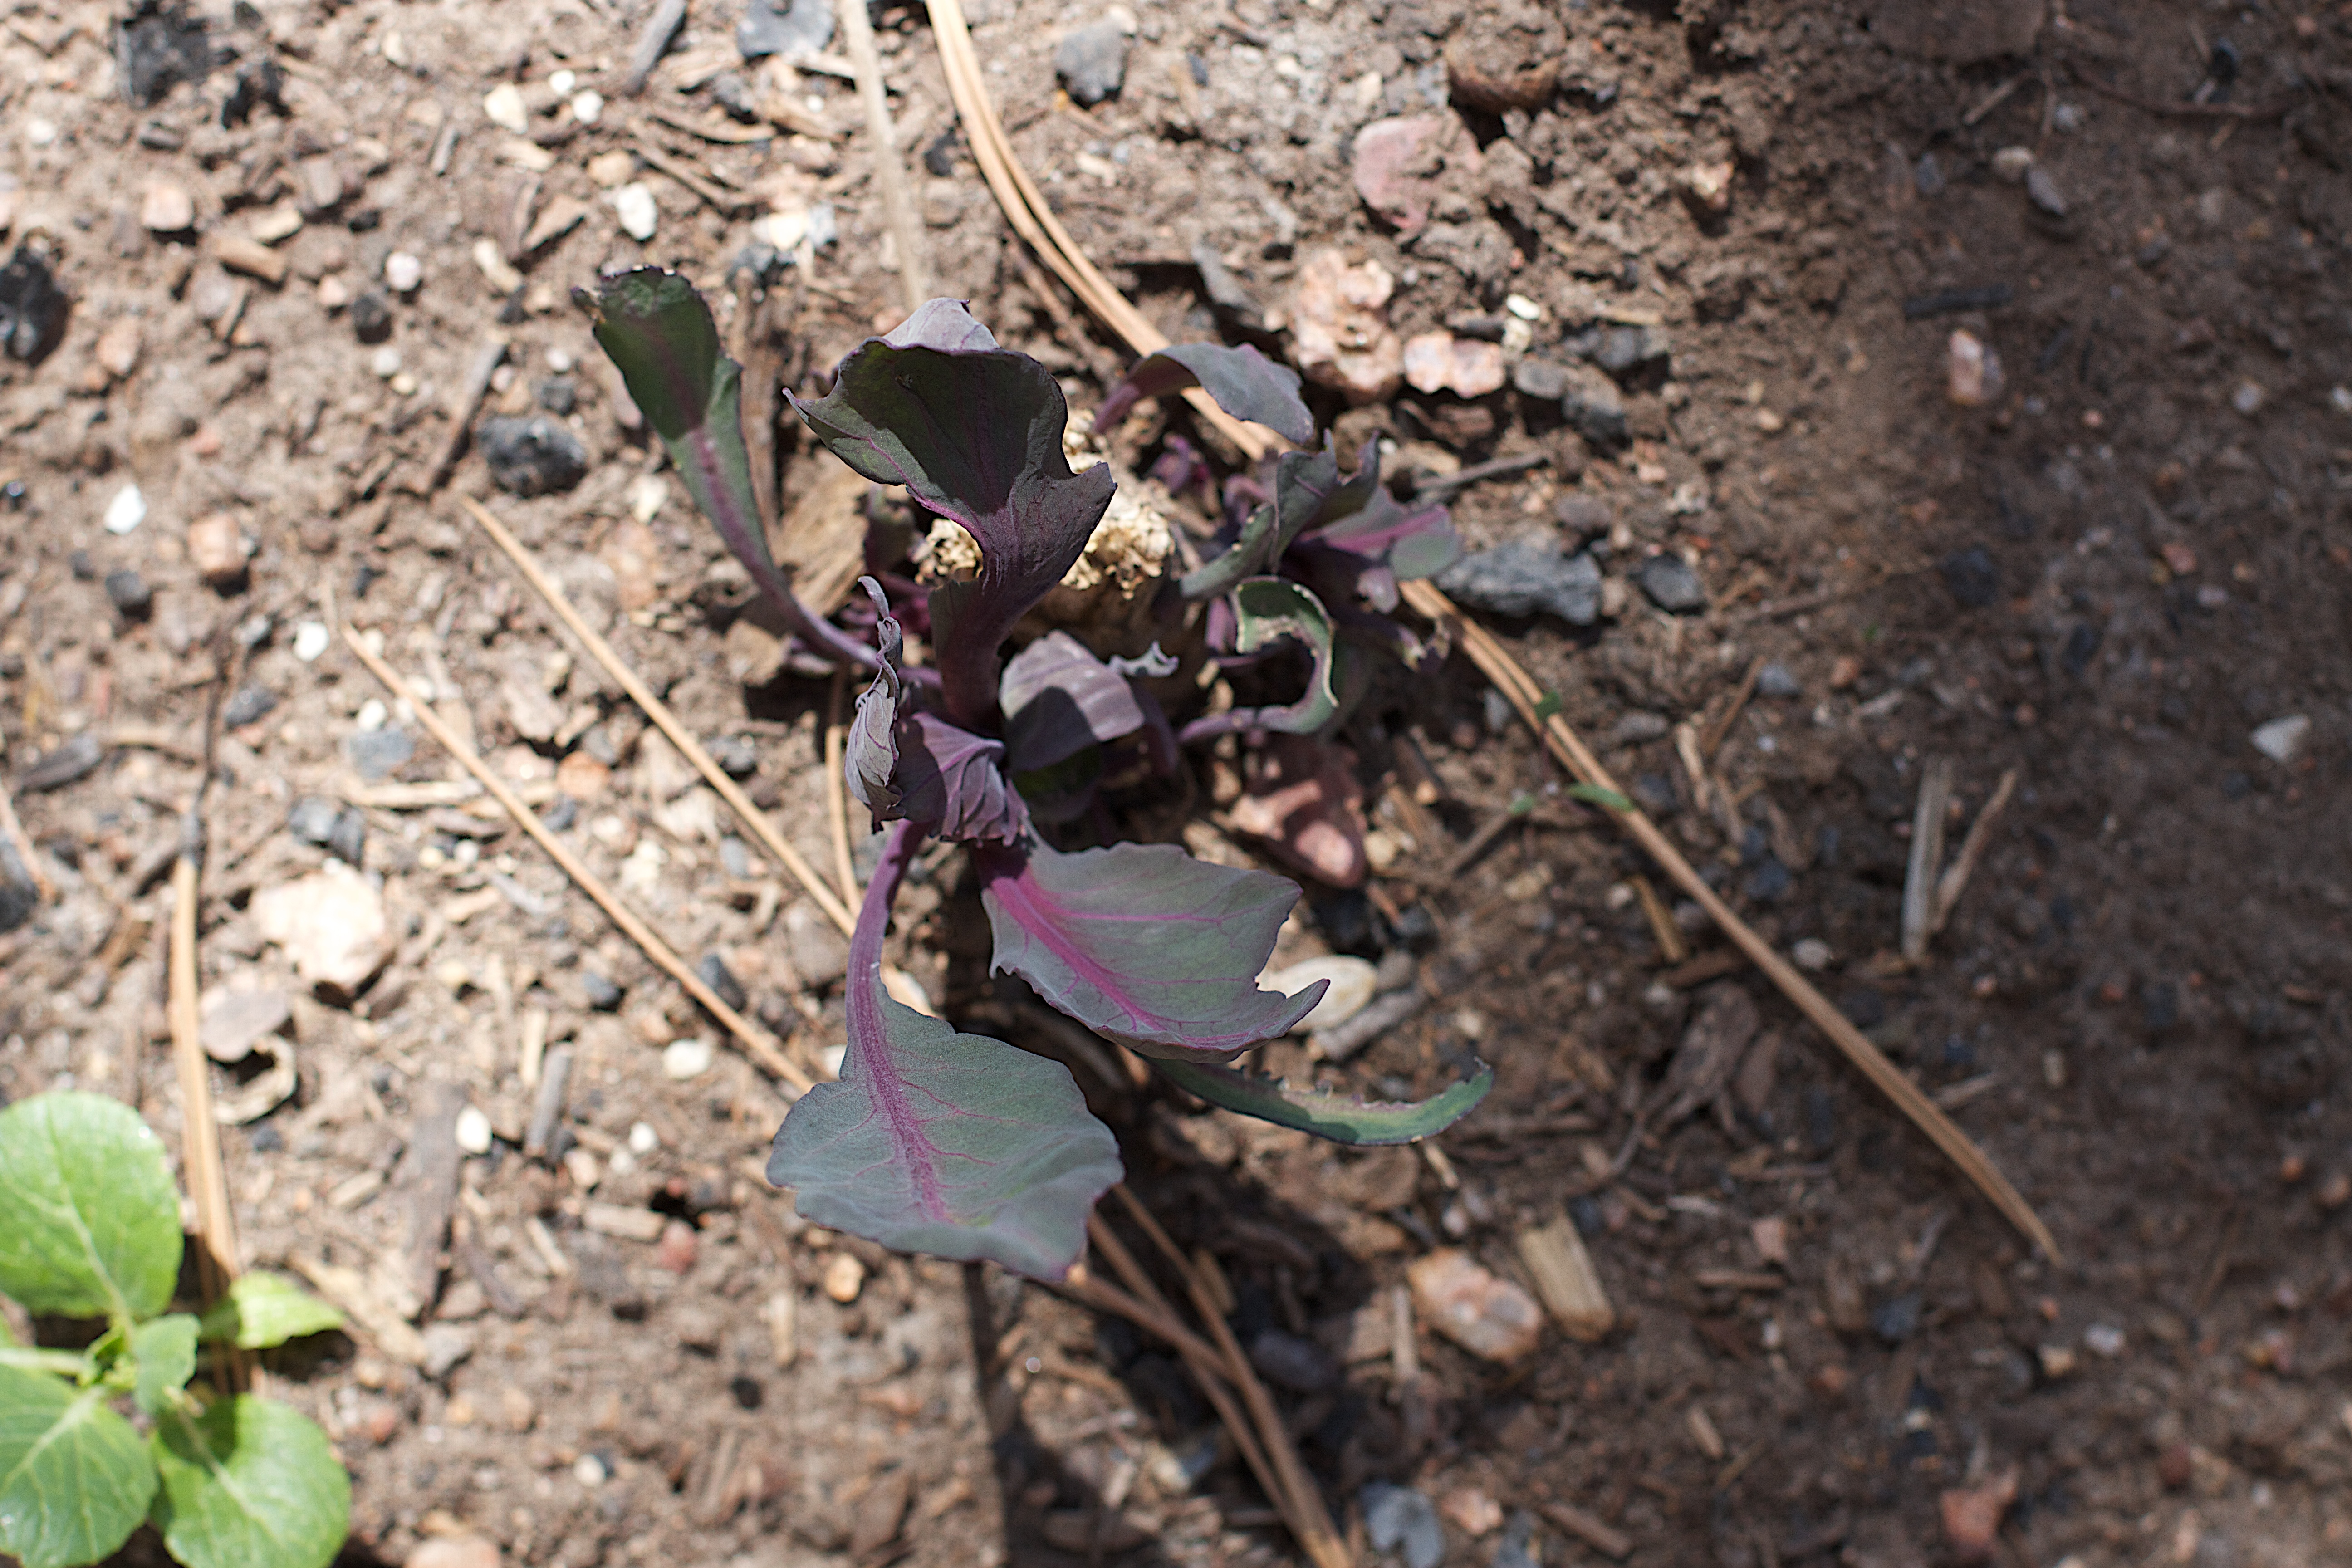
leaf, flower, insect, soil, flora, cool image